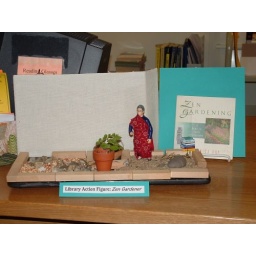
The library action figure working in her Zen garden to feature a Zen gardening book